Australian rules football in Africa

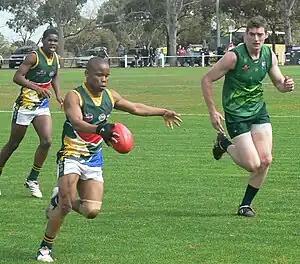
The South African Lions in action against Ireland during the 2008 Australian Football International Cup in Melbourne

Australian rules football in Africa is most organised in South Africa, although there are programs under development in many African nations including Botswana, Egypt, Ghana, Kenya and Zimbabwe and there are plans to introduce the sport into more African countries.